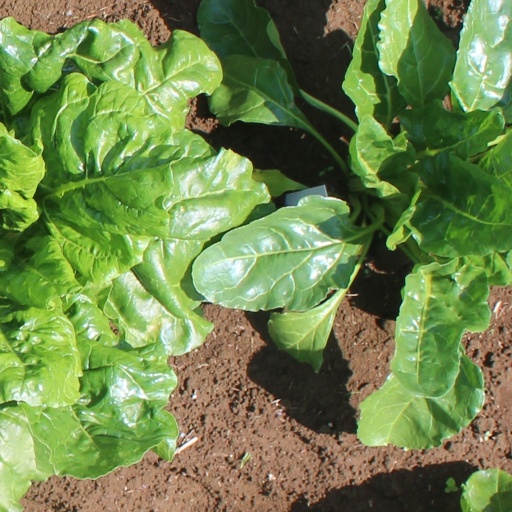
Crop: sugar beet